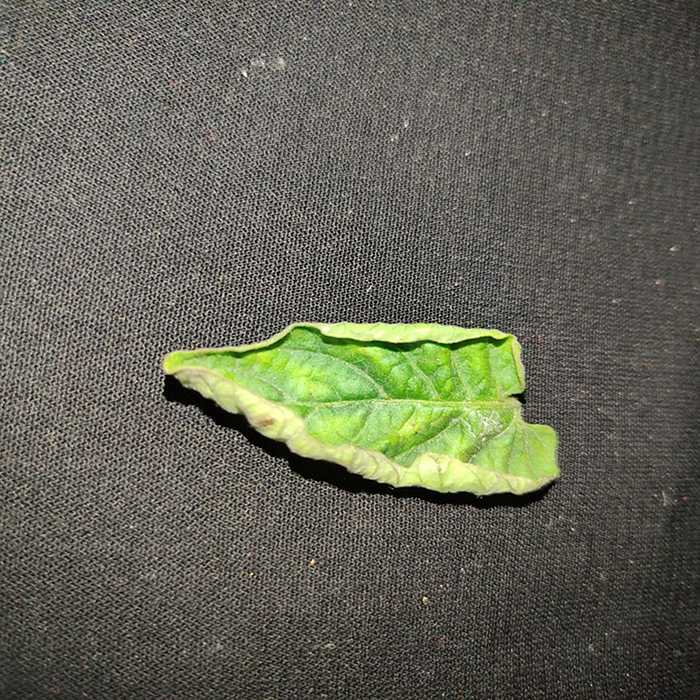
Plant: Tomato
Label: Tomato leaf curl virus